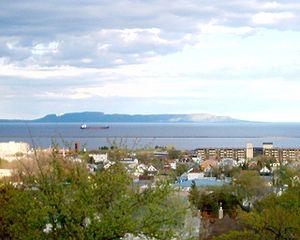
Thunder Bay est une municipalité ontarienne née en 1970 de la fusion des villes de Fort William et Port Arthur ainsi que des cantons de Neebing et McIntyre. C'est la deuxième plus grande ville du nord ontarien. Au recensement de 2006, on y a dénombré une population de 109 140 habitants., dont une petite communauté franco-ontarienne disposant de certains services comme l'École secondaire catholique de la Vérendrye.